Treaty of Shimonoseki

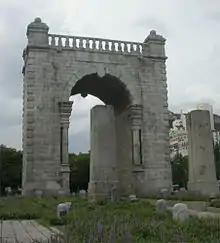
Independence Gate (front), Seoul, South KoreaA symbol of the end of Korea's tributary relationship with the Qing Empire

The , also known as the Treaty of Maguan in China or the in Japan, was signed at the hotel in Shimonoseki, Japan, on April 17, 1895, between the Empire of Japan and Qing China. It was a treaty that ended the First Sino-Japanese War, in which Chinese land and naval forces were decisively defeated by the Japanese. The treaty was signed by Count Itō Hirobumi and Viscount Mutsu Munemitsu for Japan and Li Hongzhang and his son Li Jingfang on behalf of China.